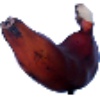
Label: Banana Red 1